High-speed rail in the United States

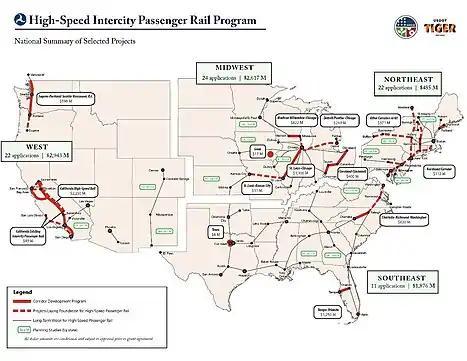
The details of the grants awarded by the ARRA

In 1993, the U.S. attempted to improve service between Boston and New York by electrifying the Northeast Corridor north of New Haven, Connecticut and buying new train sets to replace the 30-year-old Metroliners and run on the newly electrified route. Some existing trains (Swedish X 2000 and German ICE 1) were tested, but finally, the Acela Express, a new tilting trainset manufactured by Alstom and Bombardier, was ordered.